2011 ICC Awards

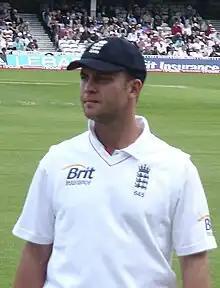
2011 Cricketer of the Year Jonathan Trott.

The 2011 ICC Awards were held on 12 September 2011 in London, England. They were presented at a grand ceremony in association with the Federation of International Cricketers' Associations (FICA).